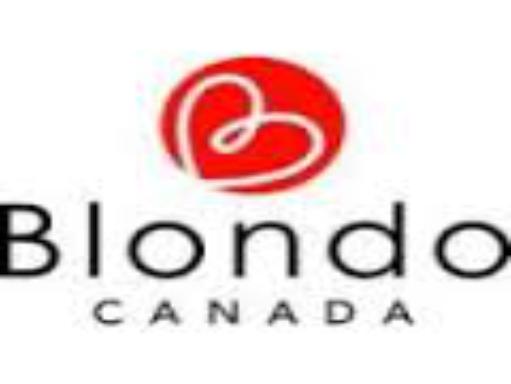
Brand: Blondo
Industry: Clothes